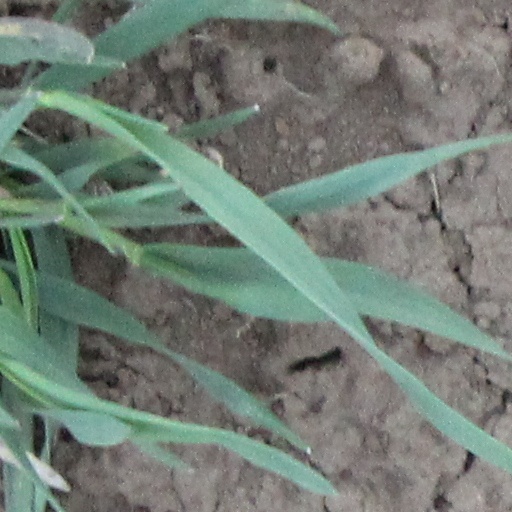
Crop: wheat